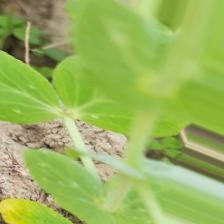
Label: Powdery Mildew